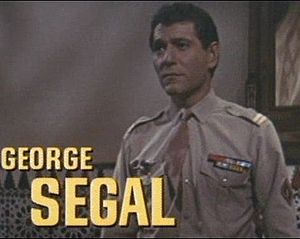
George Segal
George Segal Jr. er en amerikansk skuespiller og musiker. Segal blev populær i 1960'erne og 1970'erne for at spille både dramatiske og komiske roller. Nogle af hans mest anerkendte roller er i film som Narreskibet, King Rat'', Hvem er bange for Virginia Woolf?, Where's Poppa?, 4 uheldige helte, Ud sa' min kone, En pikant affære, Californian Split, For The Boysog Flirting With Disaster. Han var en af de første amerikanske filmskuespillere til at stige til ledende mand status med et uændret jødisk efternavn - dermed baner vejen for Dustin Hoffman og Barbra Streisand.